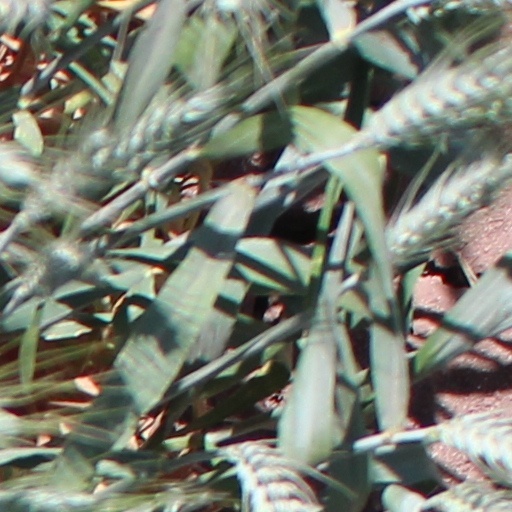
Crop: wheat